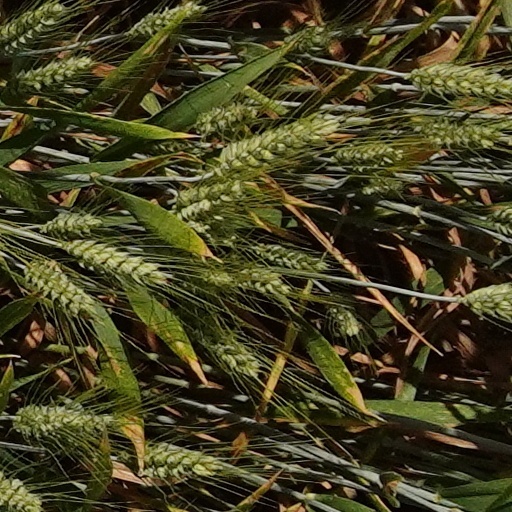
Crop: wheat